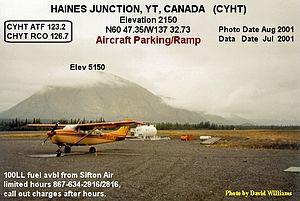
Haines Junction est un village du territoire du Yukon au Canada, situé au kilomètre 1632 de la route de l'Alaska, à sa jonction avec la Haines Highway, d'où son nom. Sa population était de 593 habitants en 2011. La localité jouxte le Parc national et réserve de parc national de Kluane.